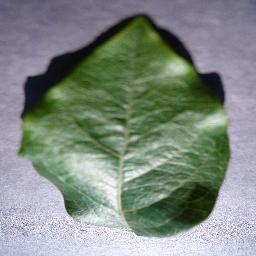
Label: Blueberry___healthy